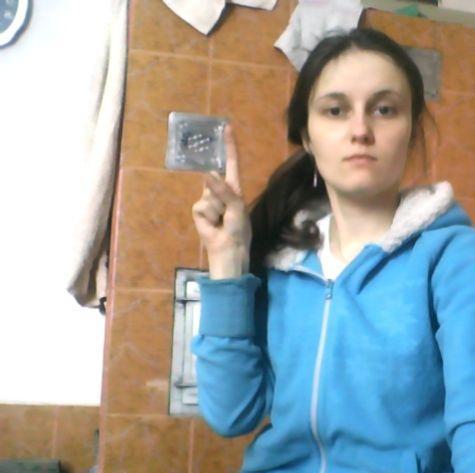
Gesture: one